Piero Cappuccilli

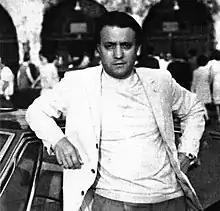
Piero Cappuccilli (1975)

Piero Cappuccilli (November 9, 1926 – July 12, 2005) was an Italian operatic baritone. Best known for his interpretations of Verdi roles, he was widely regarded as one of the finest Italian baritones of the second half of the 20th century. He was enormously admired within the field of opera for his rich and abundant voice, fine vocal technique and exceptional breath control. In the great Italian tradition he fused words and music into elegant phrases. He focused on Italian repertory, particularly the operas of Verdi, singing 17 major roles.